François Morel (actor)

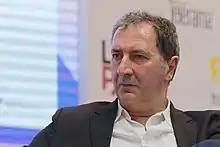
François Morel in 2017

François Morel (born 10 June 1959) is a French actor, comedian, voice actor, rapper and director. He is best known for appearing in sketch television series "Les Deschiens" (1993–2002) and in the series Les Daltons as the dog Rantanplan.